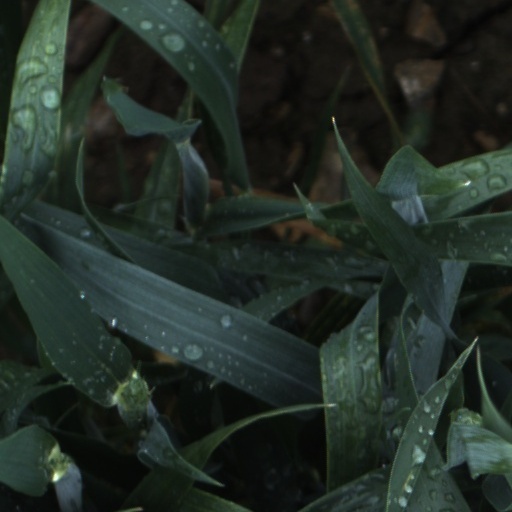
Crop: wheat